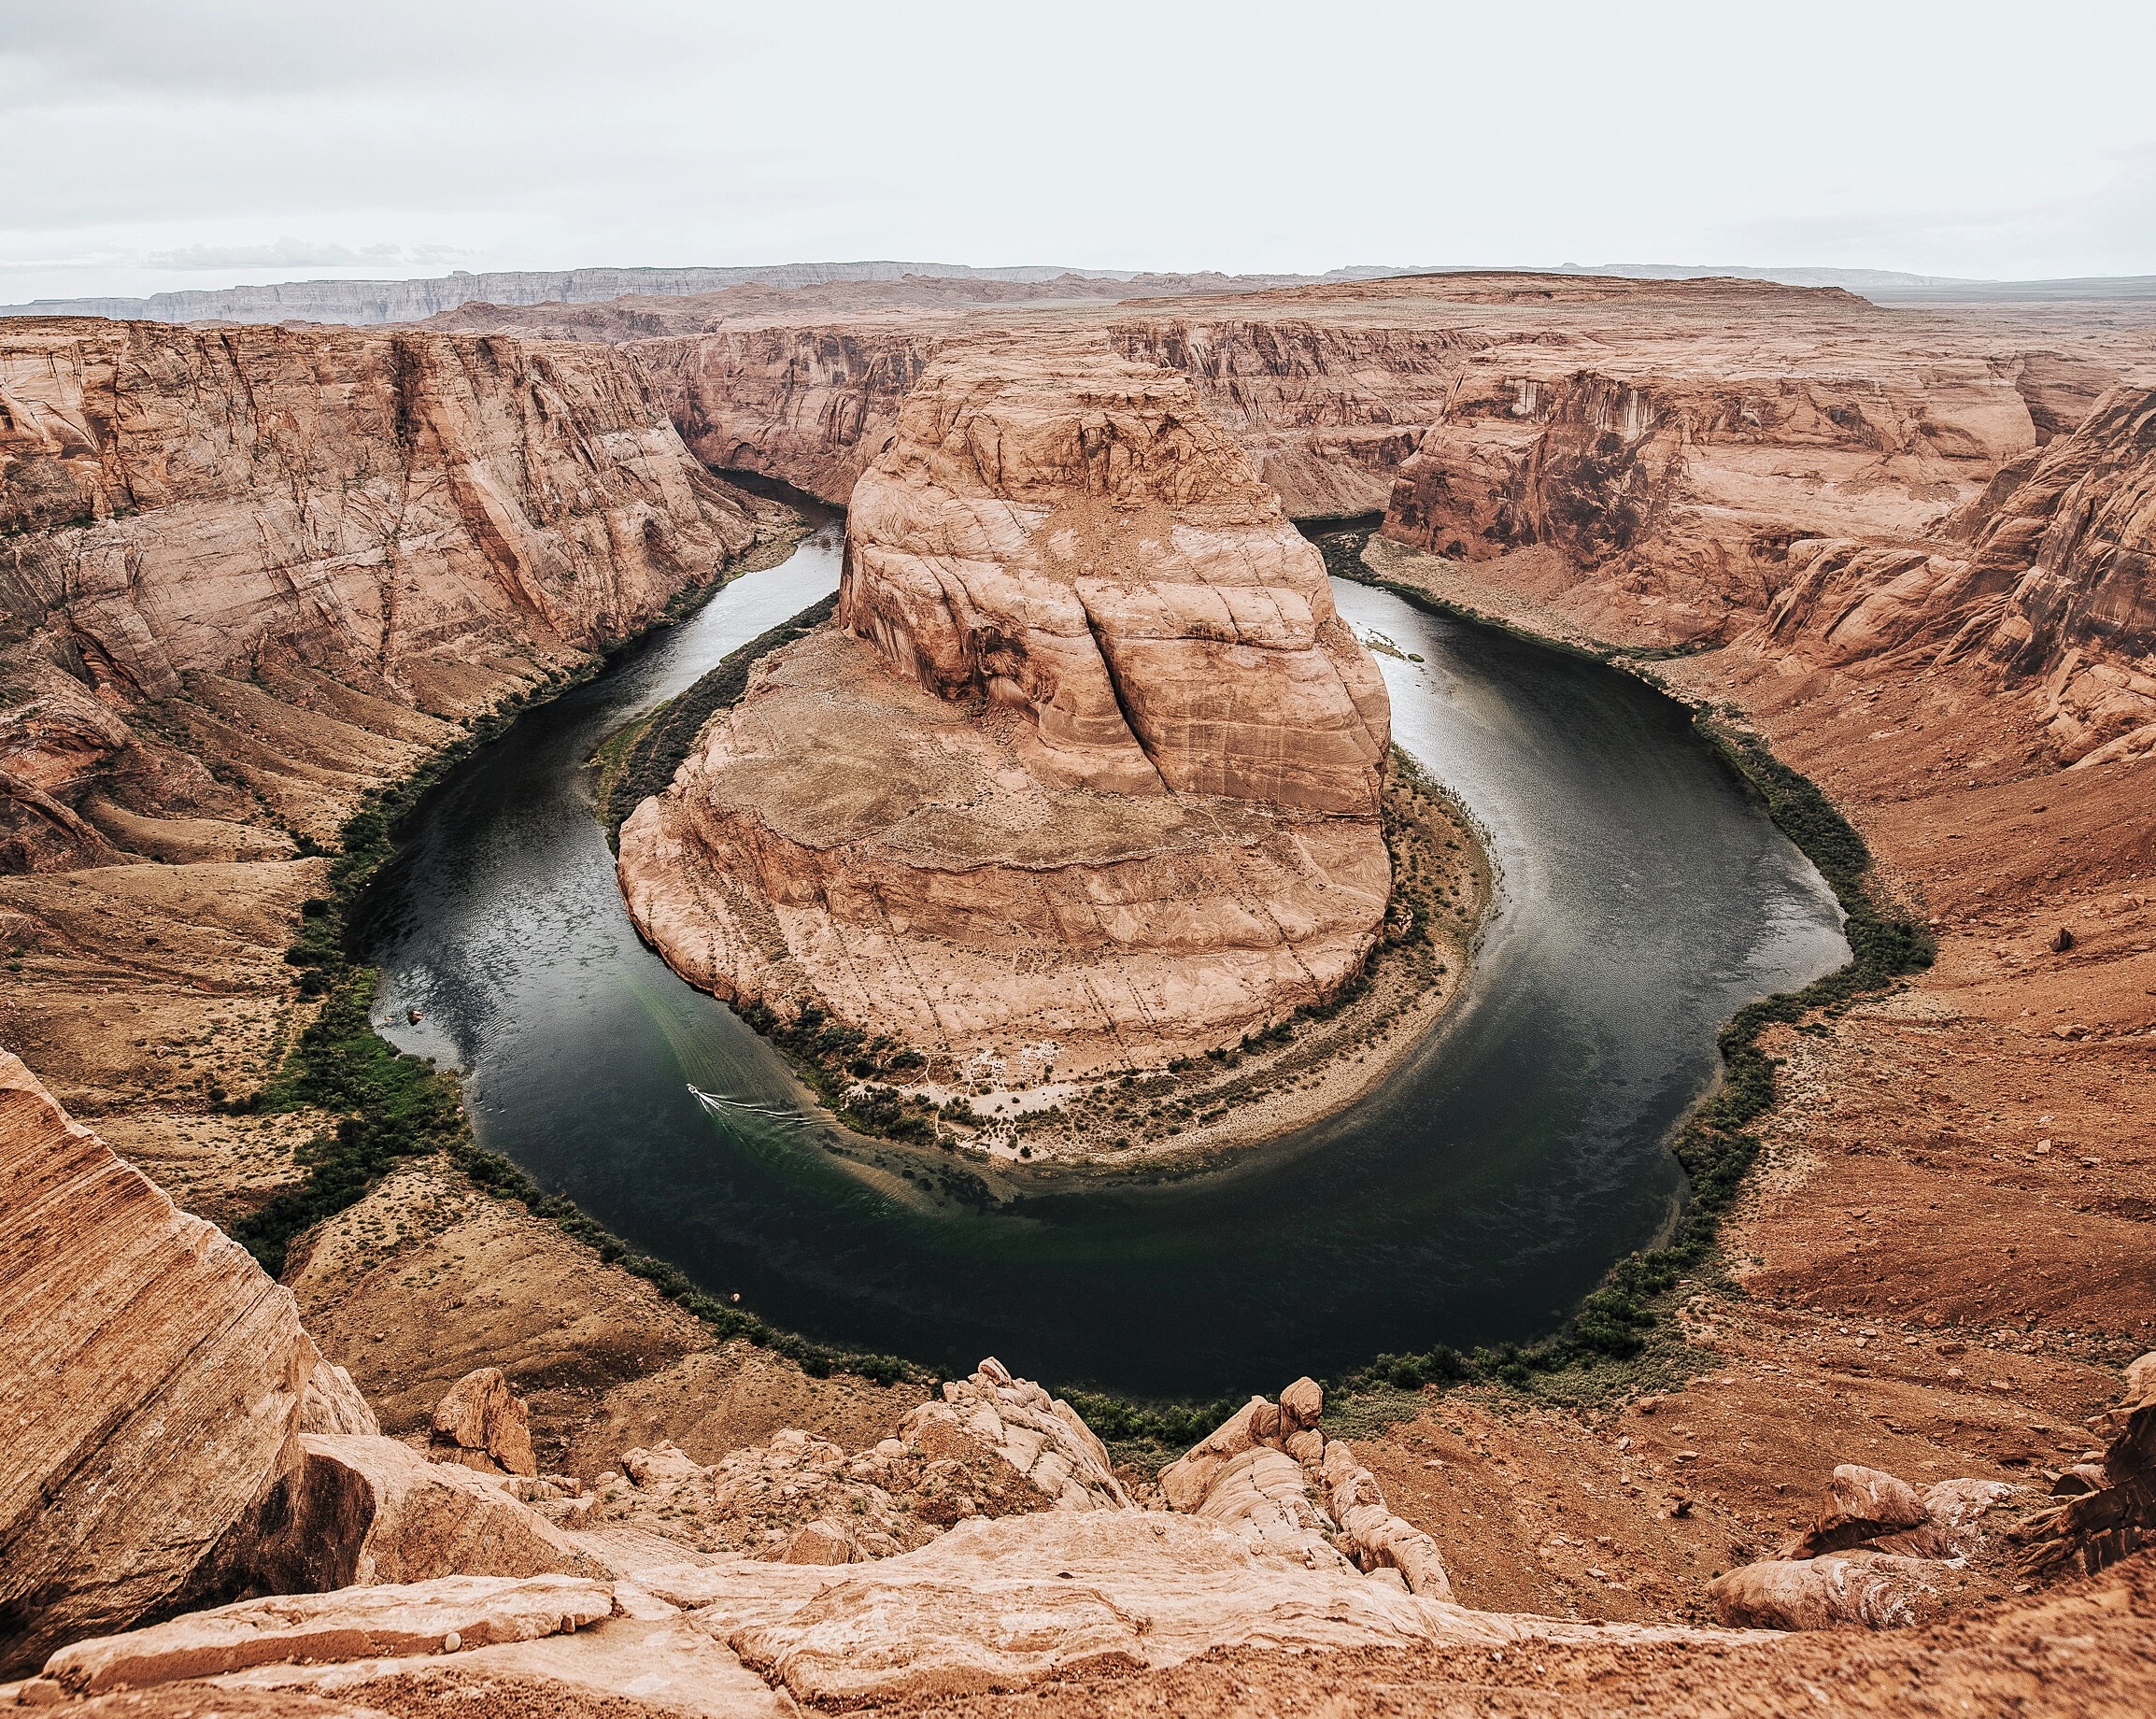
landscape, sand, rock, river, stone, formation, soil, canyon, geology, badlands, horseshoe, wadi, landform, ancient history, geographical feature